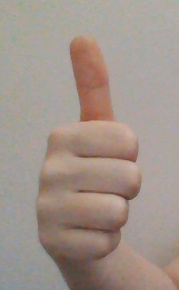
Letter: aleff